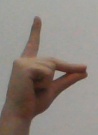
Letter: ta